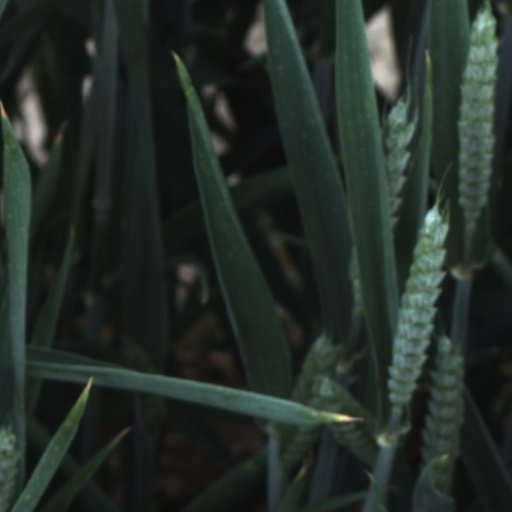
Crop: wheat